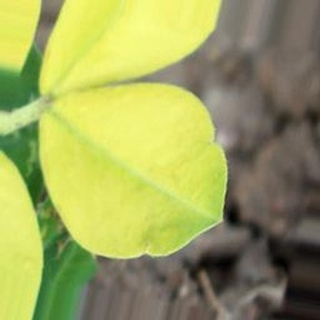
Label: groundnut_nutrition_deficiency